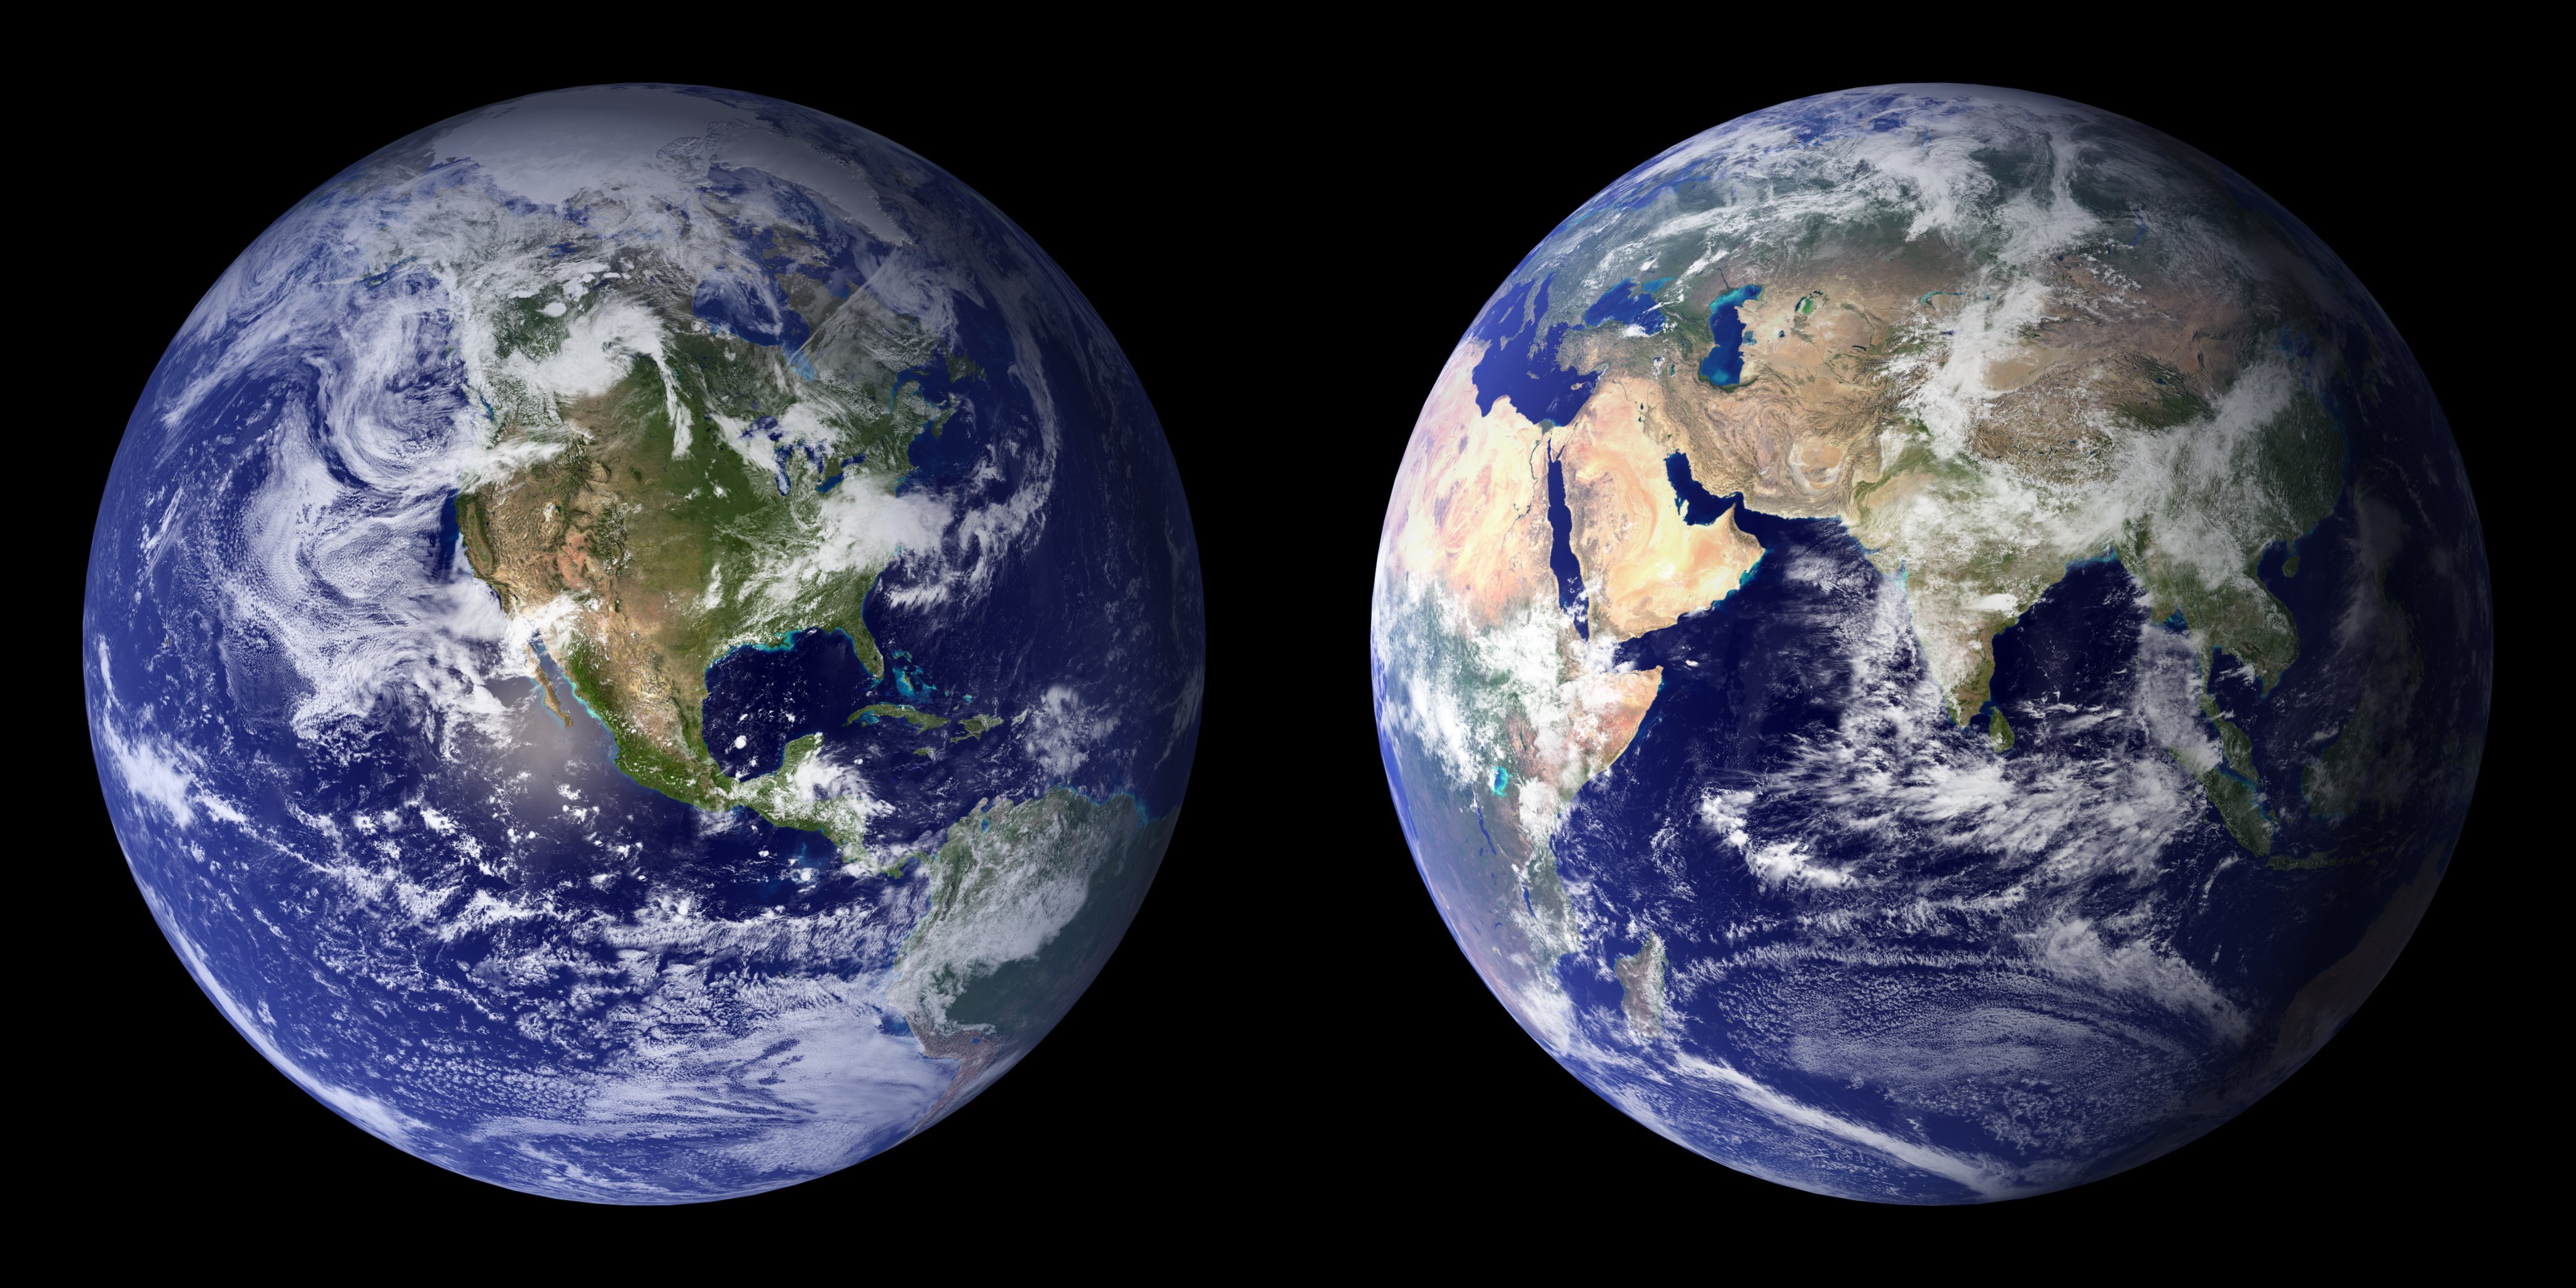
atmosphere, space, globe, outer space, earth, back, planet, space travel, continents, astronomical object, front side